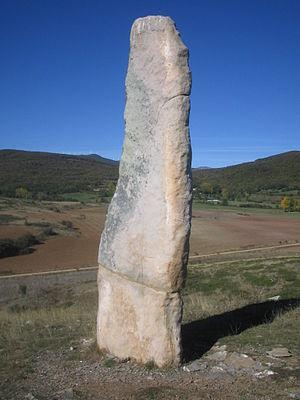
Cette liste non exhaustive recense les principaux sites mégalithiques en Cantabrie, en Espagne.
Le menhir El Cabezudo, connu également sous le nom de menhir de Valdeolea, est un mégalithe datant du Néolithique situé près de la commune de Valdeolea, dans la communauté autonome de Cantabrie.